Types of tobacco

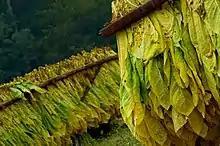
Harvested white burley in Cincinnati, Ohio

White burley, similar to burley tobacco, is the main component in chewing tobacco, American blend pipe tobacco, and American-style cigarettes.